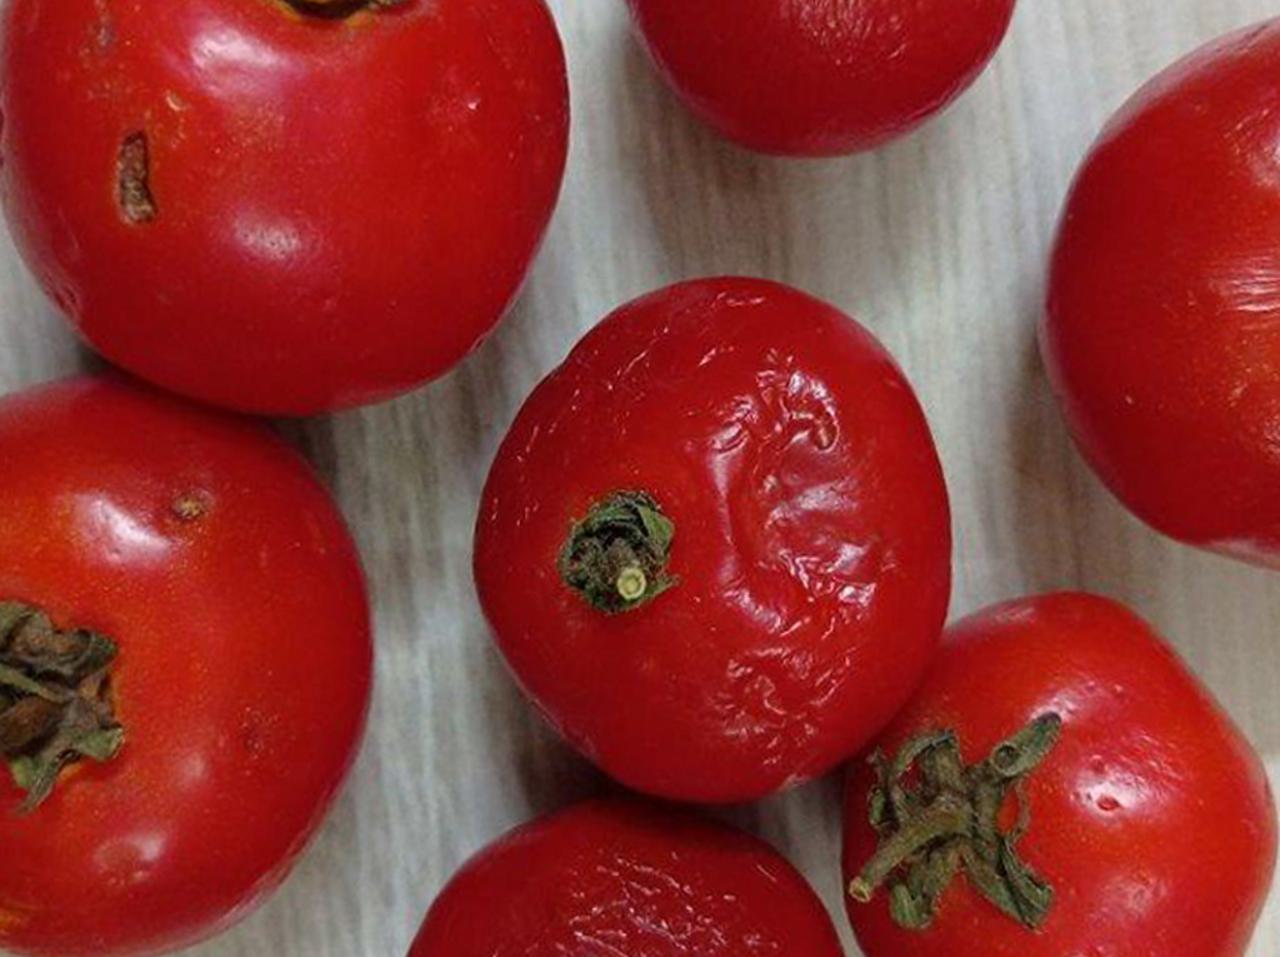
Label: Rotten